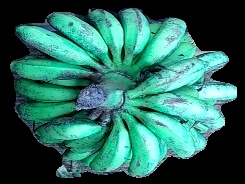
Variety: rasbale
Grade: grade3